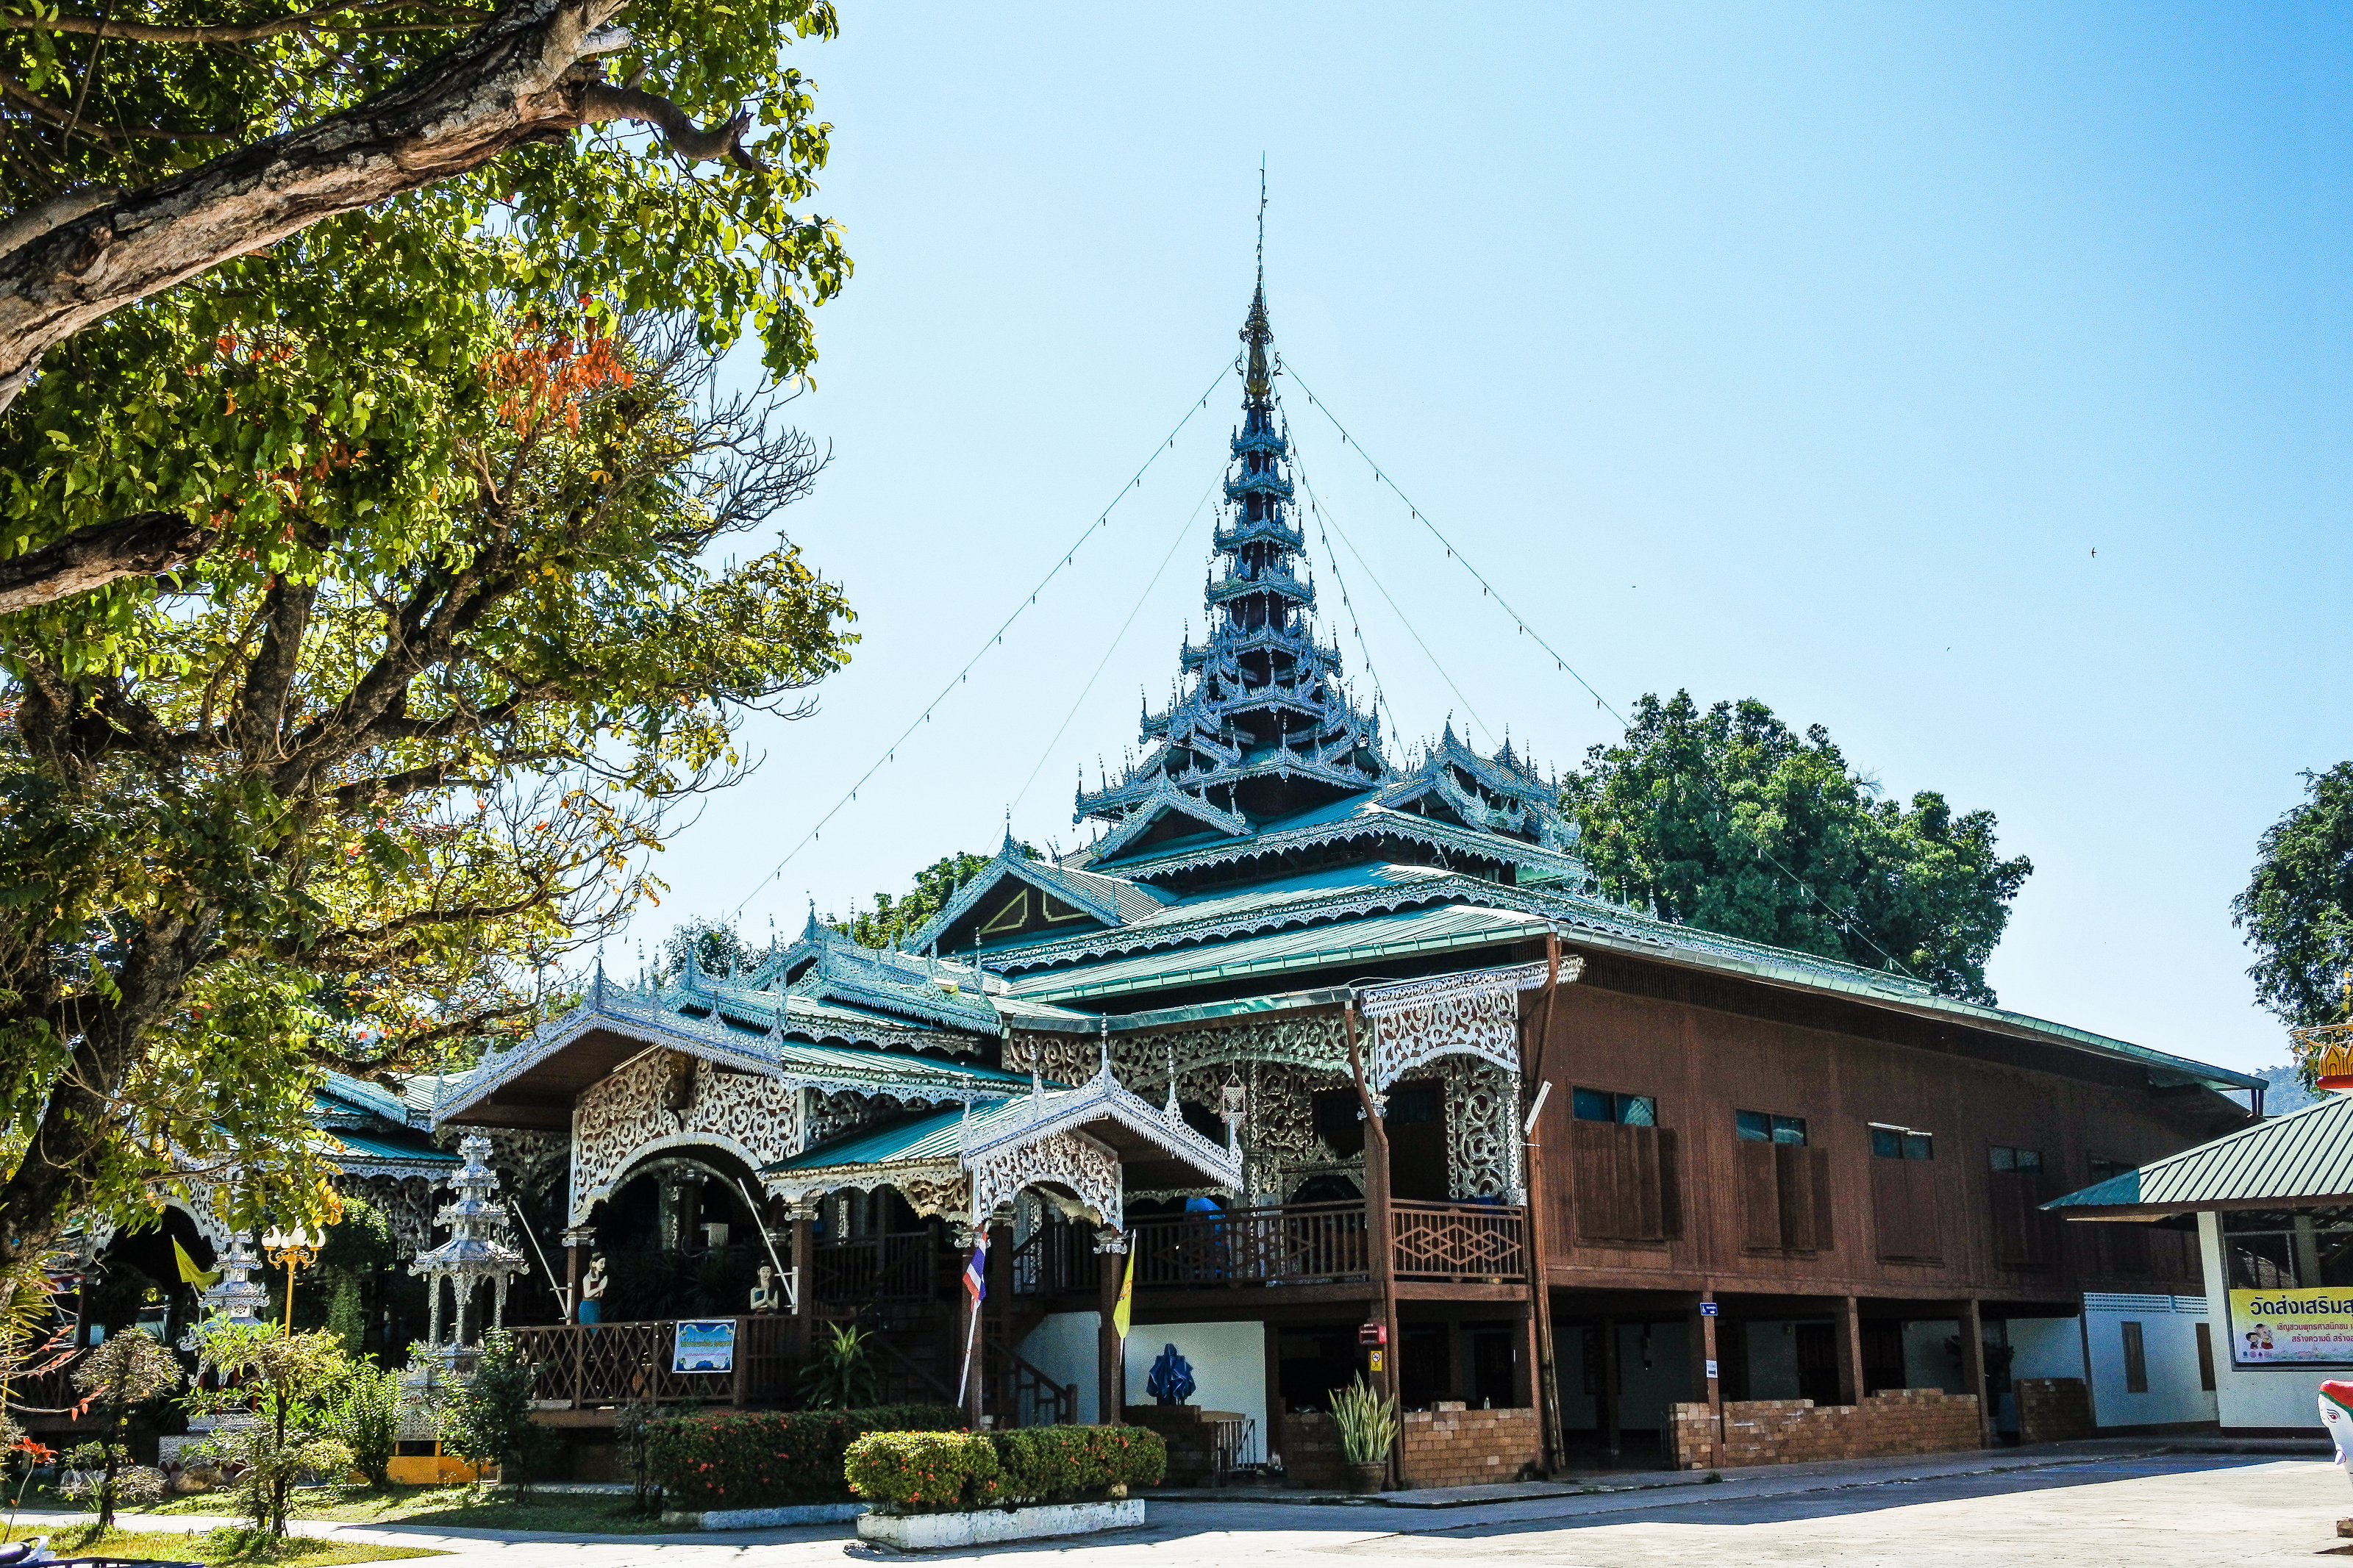
art, pagodas, dusk, asia, chong, wat, buddhism, water, building, klang, religion, gold, hong, mae, mae hong son, beautiful, son, wat chong kham, blue, light, thailand, temple, kham, travel, place of worship, architecture, landmark, hindu temple, shrine, chinese architecture, sky, japanese architecture, pagoda, historic site, tourism, tourist attraction, tower, leisure